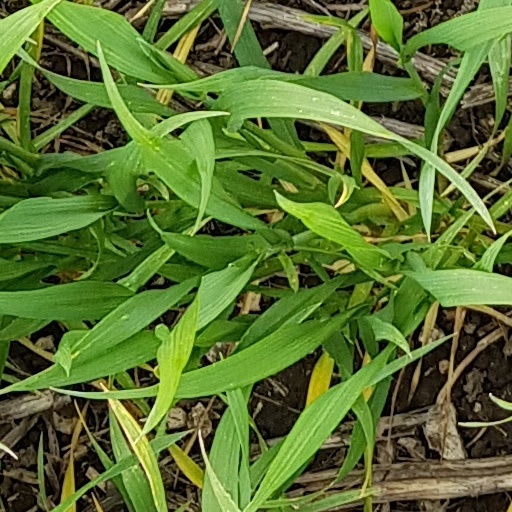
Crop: wheat